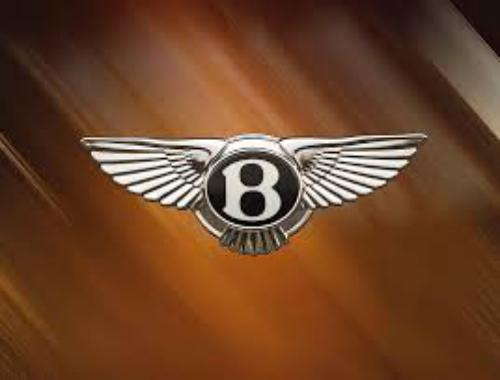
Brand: Bentley
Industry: Transportation